Long distance observations

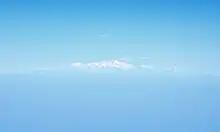
An example of long-distance aerial observation. Kangchenjunga seen from above Kolkata at a distance of 522 km

Concerning the position of an observer and observed distant object, we can divide long-distance observations by the following types: